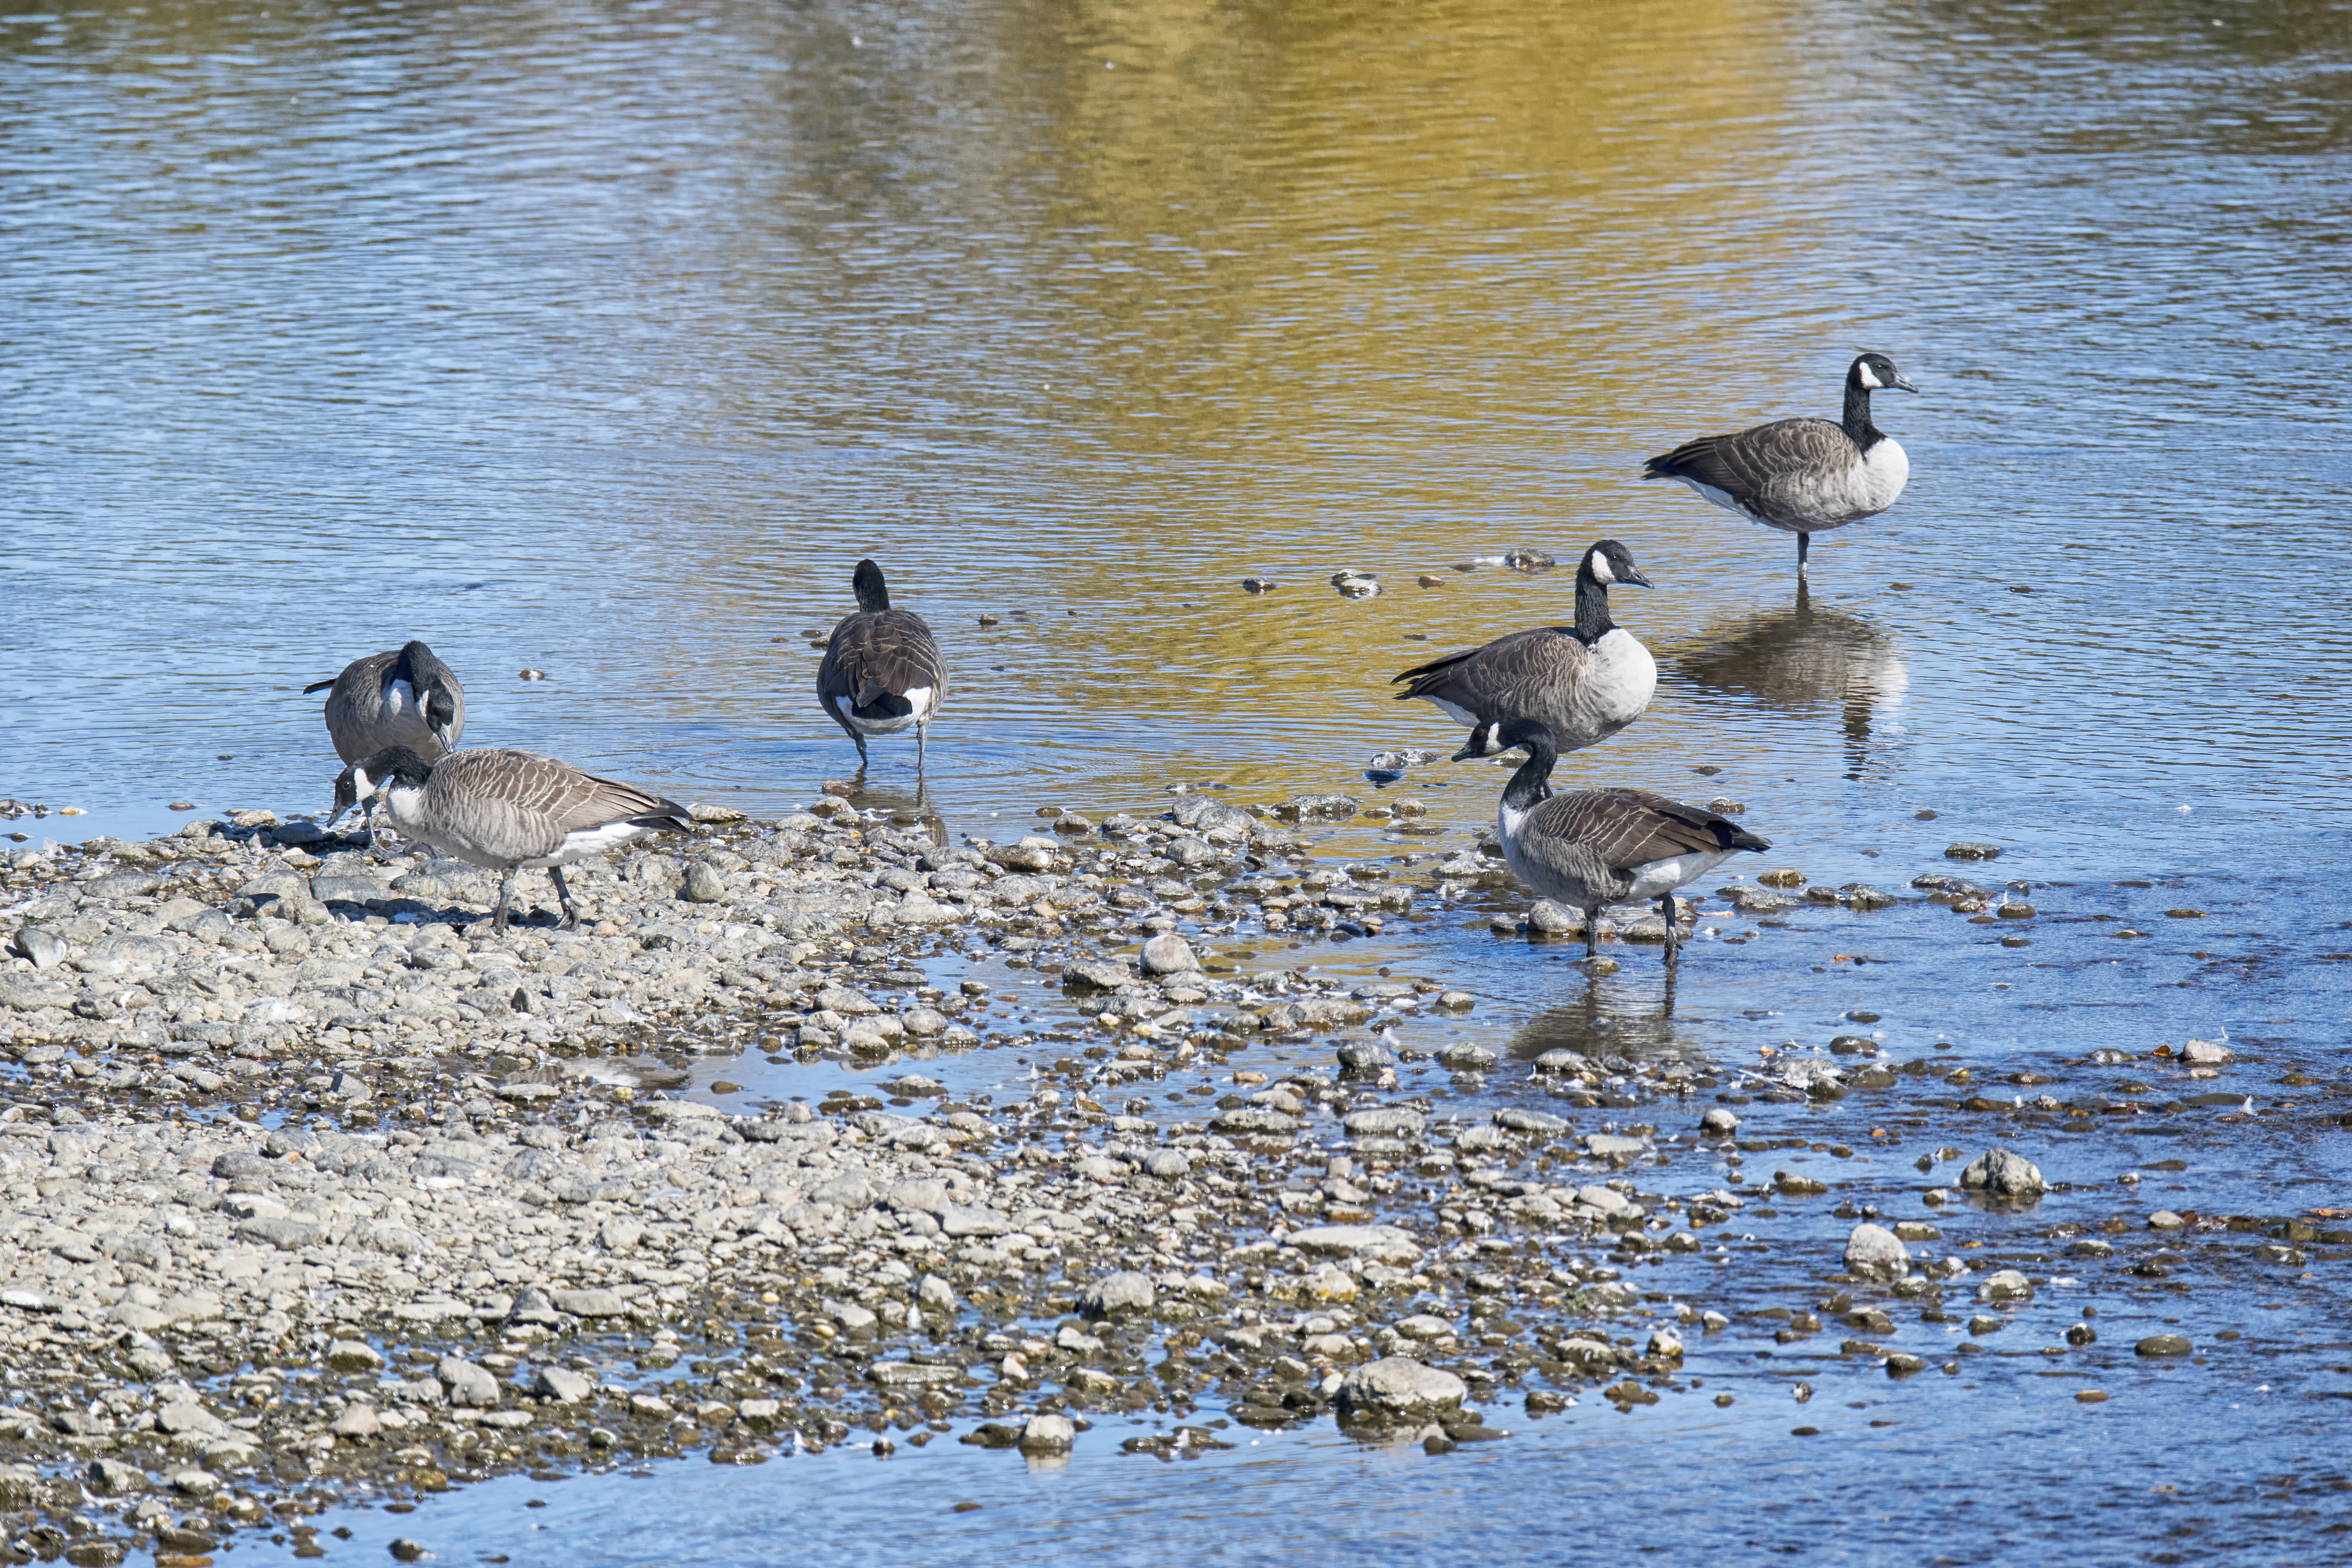
sea, water, bird, wildlife, fauna, duck, canada, goose, vertebrate, quebec, waterfowl, water bird, du, sherbrooke, oiseau, bernache, ducks geese and swans